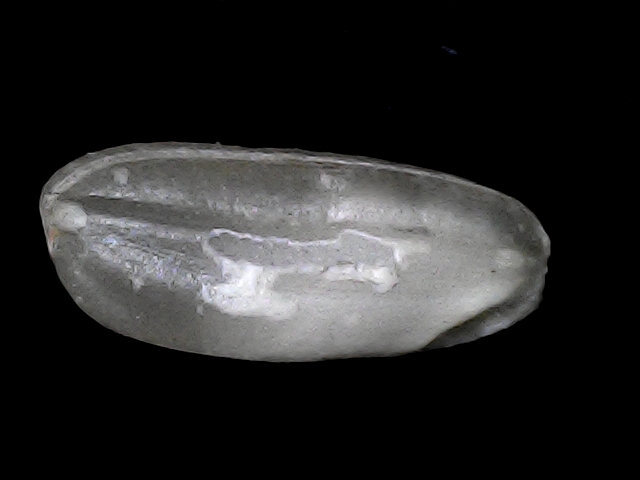
Rice variety: BD52